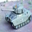
Label: tank